Frank Lazarus

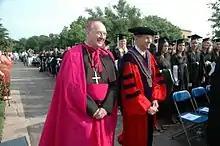
Lazarus and Bishop Farrell in 2007

From 1970 to 1973, Lazarus was an assistant professor at the United States Military Academy at West Point. During this time, he participated as a professional archaeologist in excavations in Tel Beer Sheba, Israel, as part of a 1972 Tel Aviv University/University of North Carolina joint expedition.